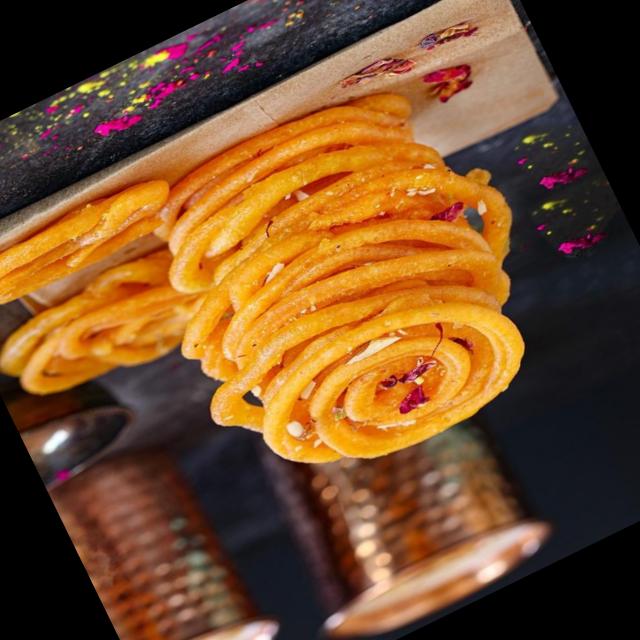
Dish: jalebi